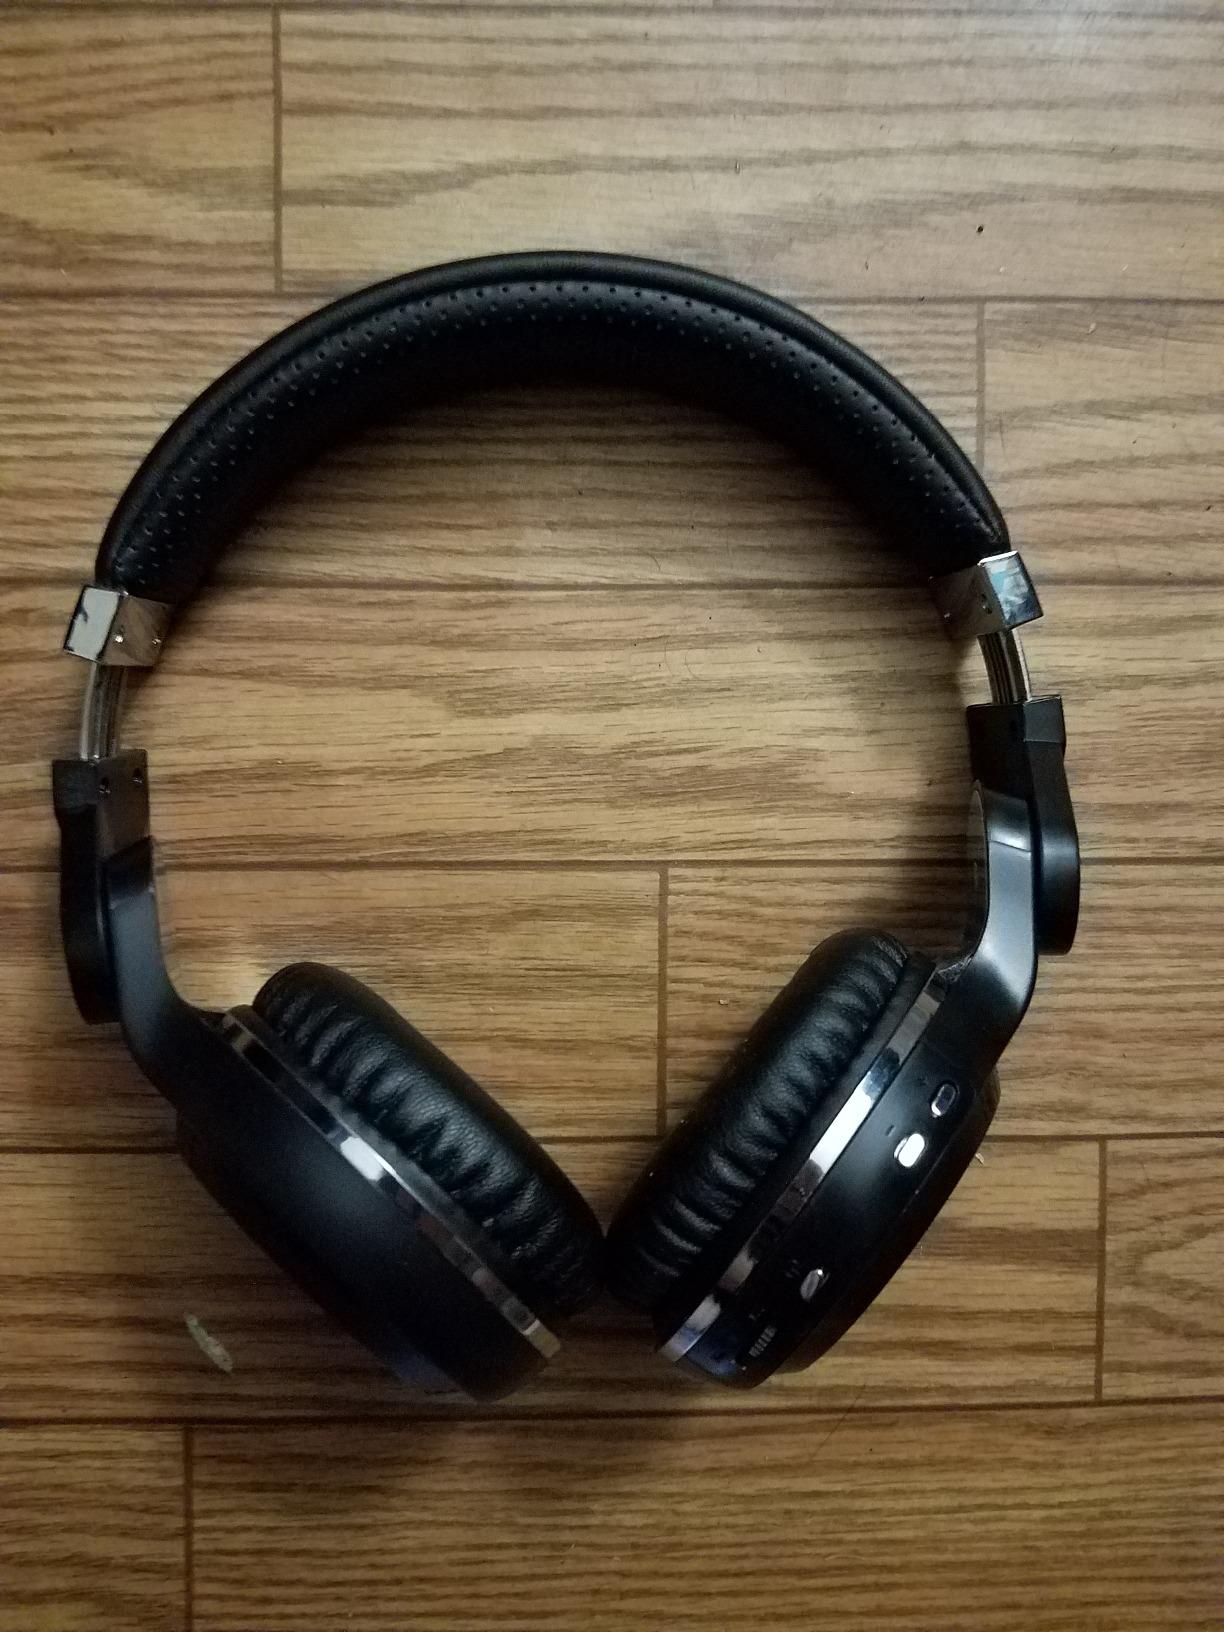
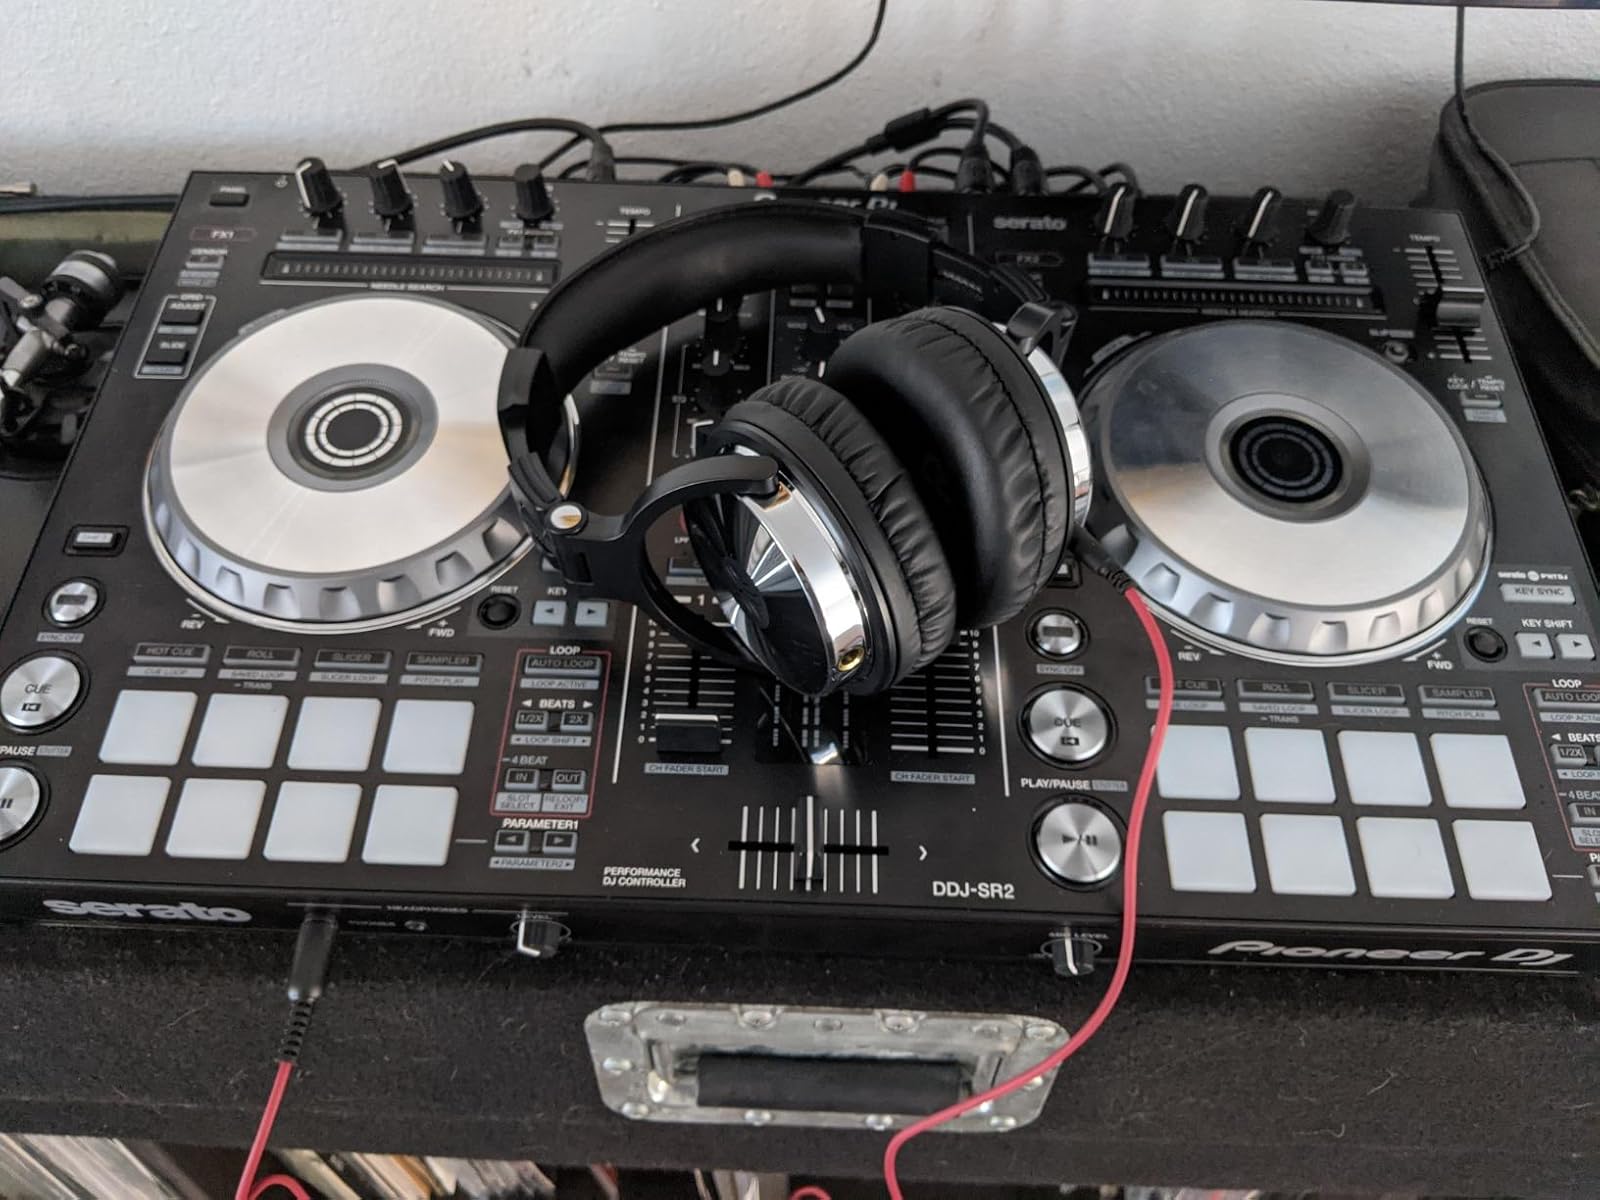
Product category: headphones
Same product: no